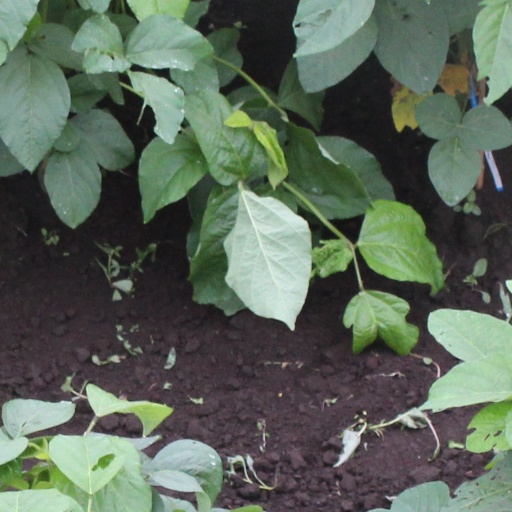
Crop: soybean